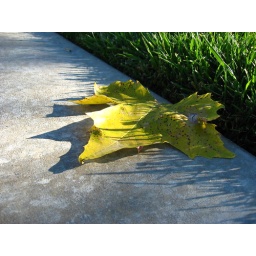
dead leaf in the dirty ground